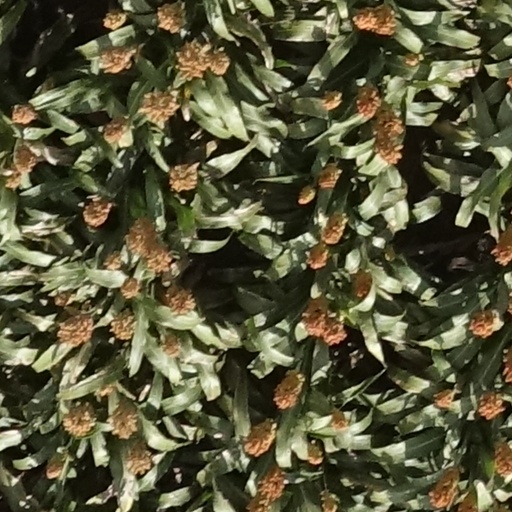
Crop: sorghum